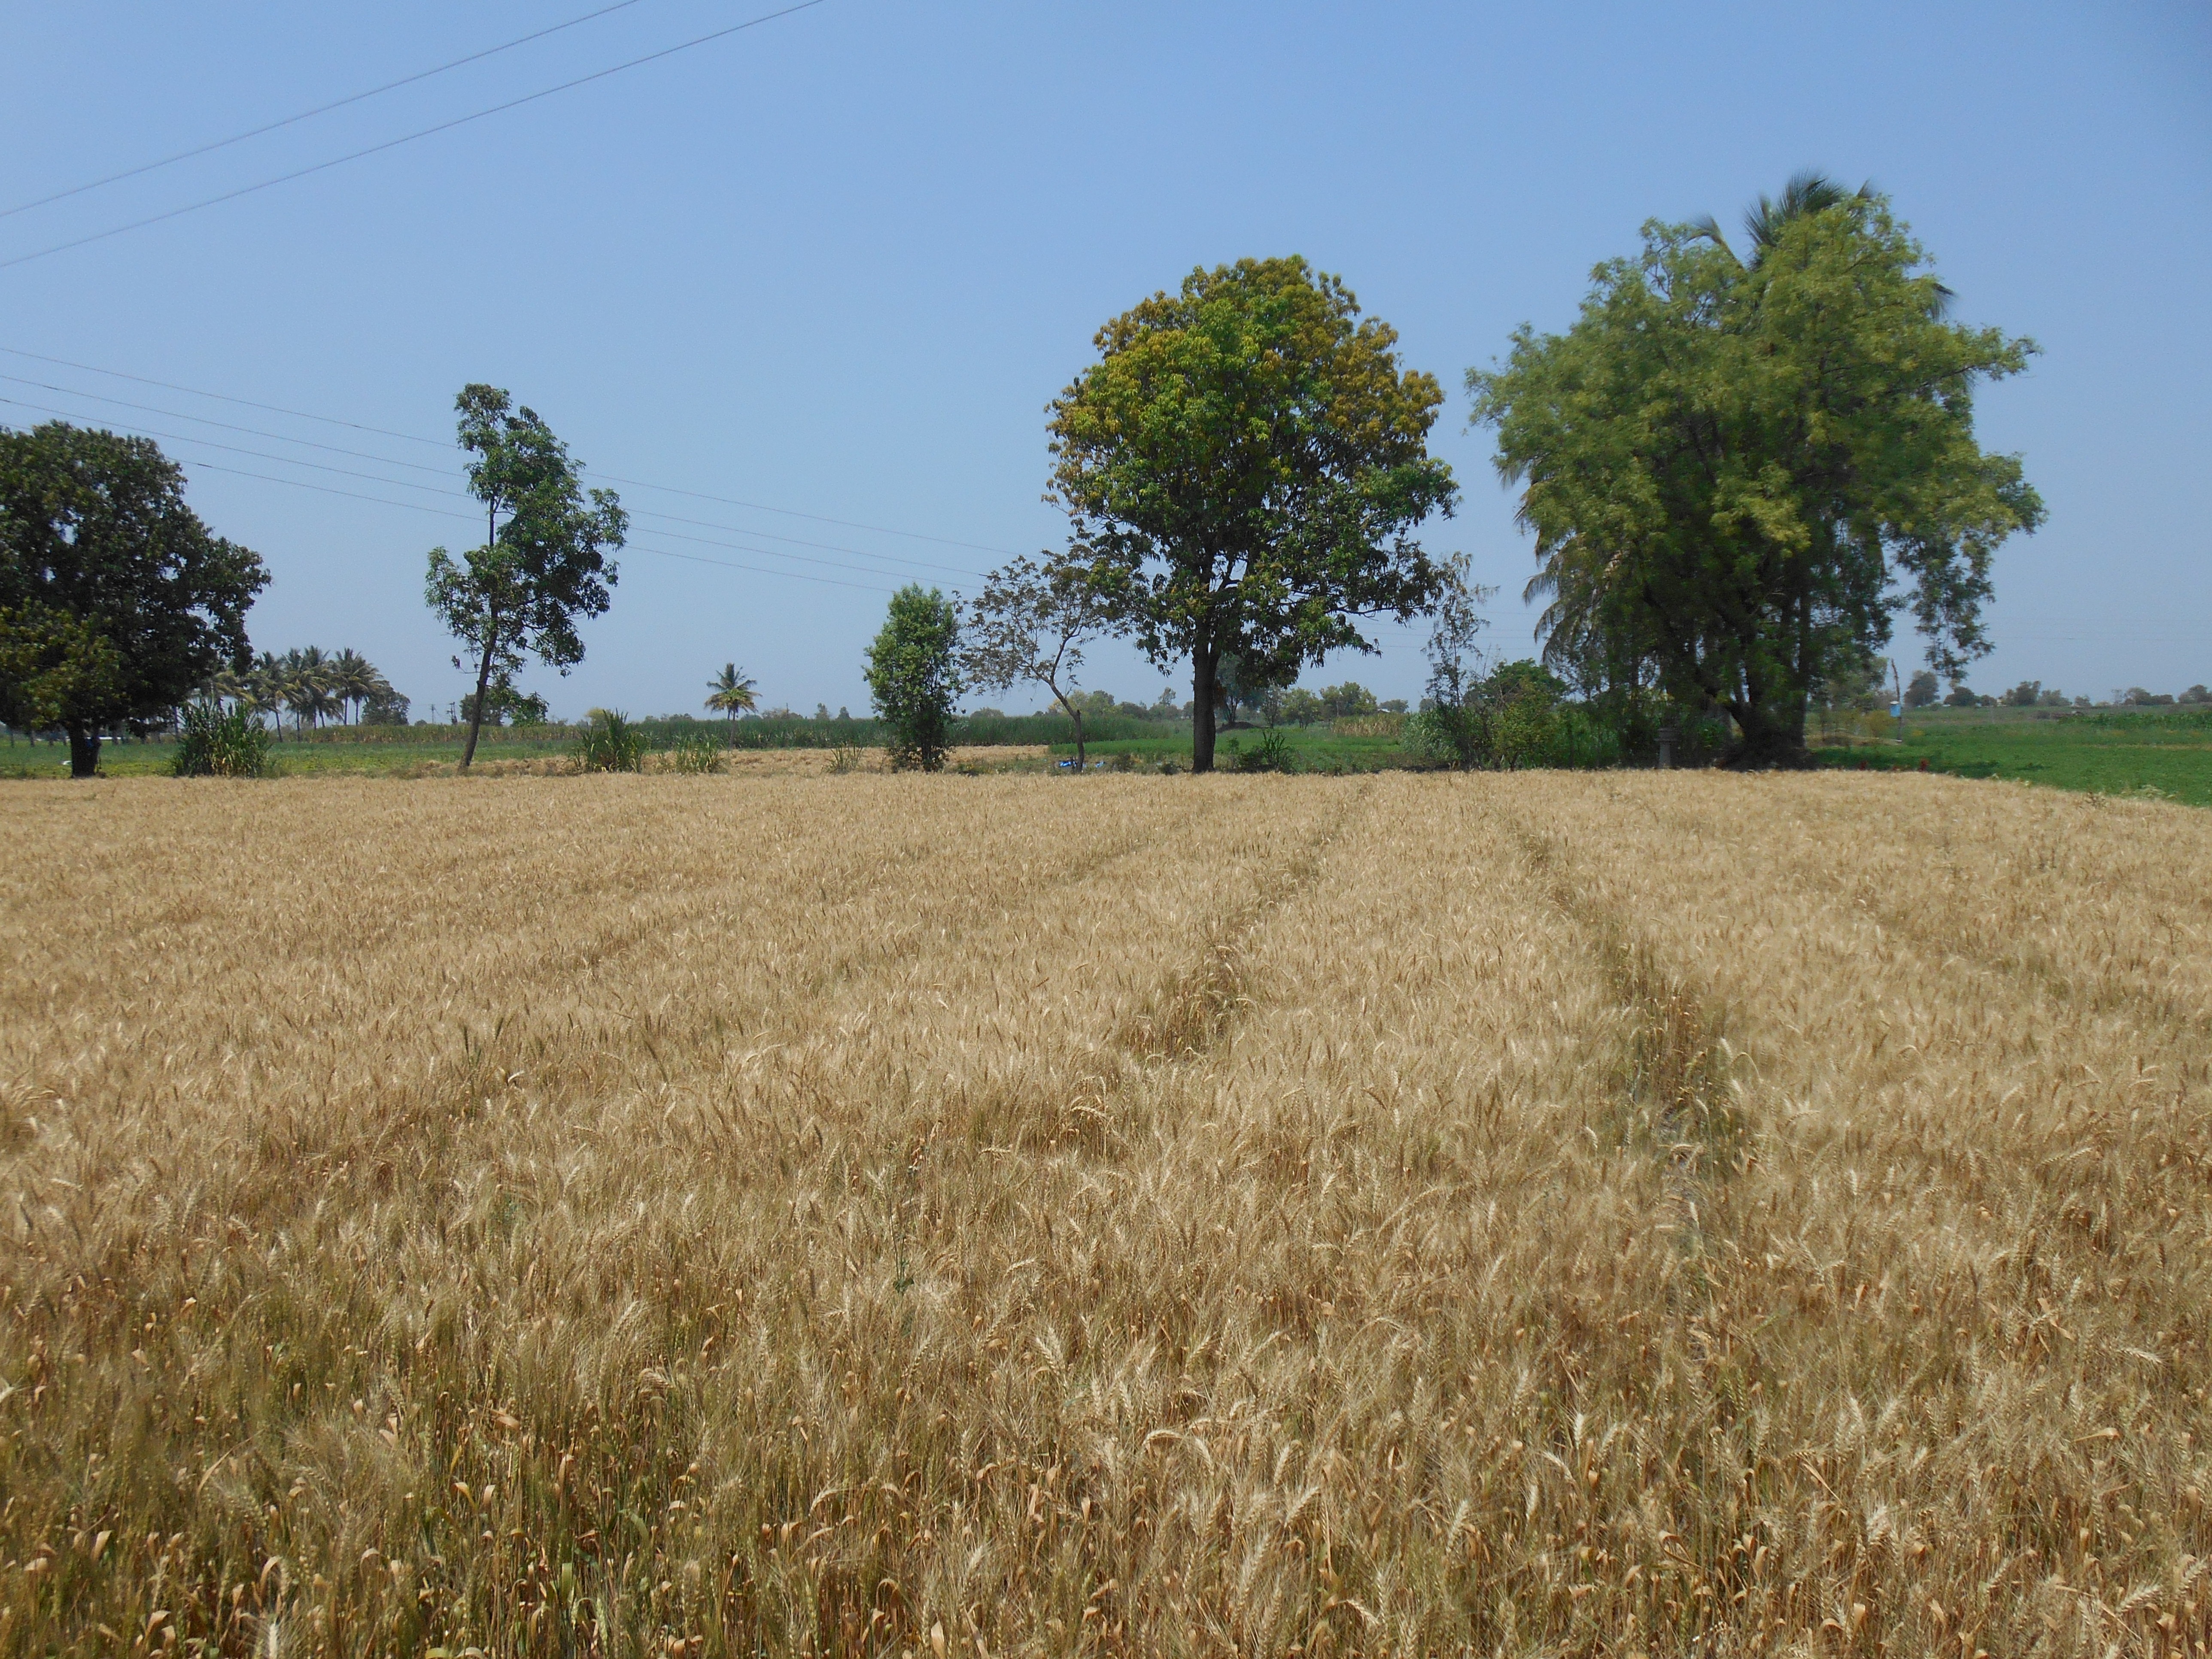
plant, field, farm, meadow, wheat, prairie, food, golden, crop, pasture, soil, agriculture, plain, agricultural, grassland, ecosystem, rural area, flowering plant, grass family, land plant, land lot, framer